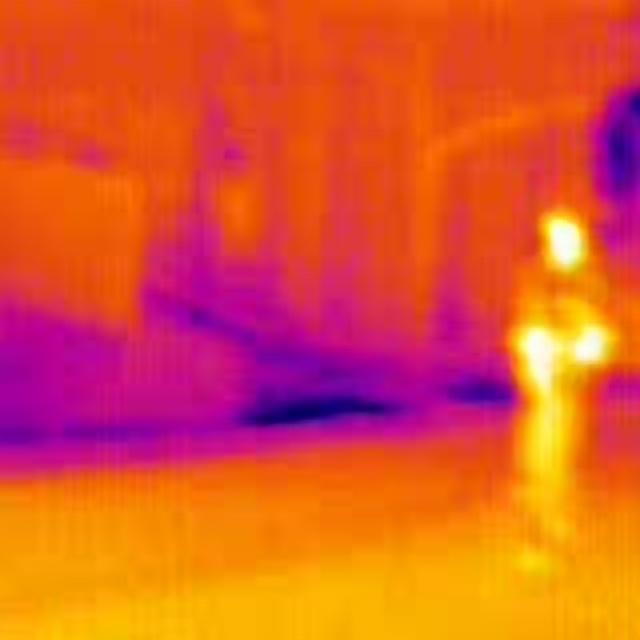
Detected objects:
label: person